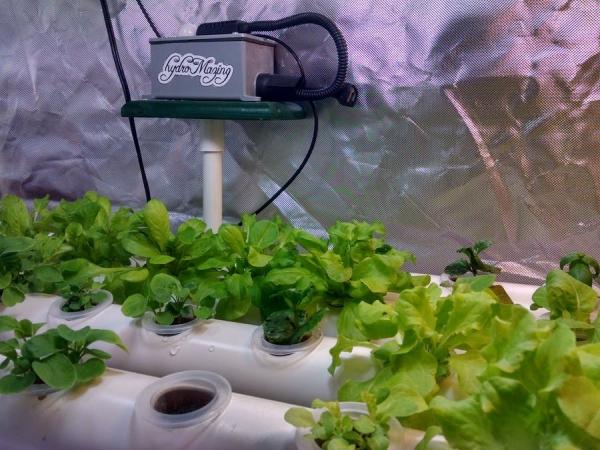
Mabomba ya kilimo cha kisasa, mimea inaonekana kuwa na afya nzuri na ukuaji mzuri, hivyo kupunguza changamoto za ukame na unyanyasaji wa ardhi.